François Leguat

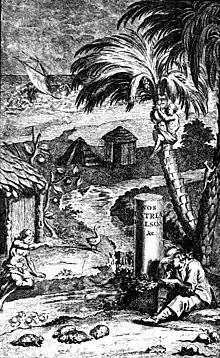
The frontispiece of the French edition of François Leguat's book published in 1708.

François Leguat (1637/1639 – September 1735) was a French explorer and naturalist. He was one of a small group of male French Protestant refugees who in 1691 settled on the then uninhabited island of Rodrigues in the western Indian Ocean. The colonists became discontented with their life on the island and after a stay of two years managed to escape to Mauritius in a small boat. Leguat arrived back in Europe in June 1698 and wrote a book recounting his adventures which was published in 1708. In his book Leguat describes several species of birds and tortoises that were endemic to Rodrigues but are now extinct.